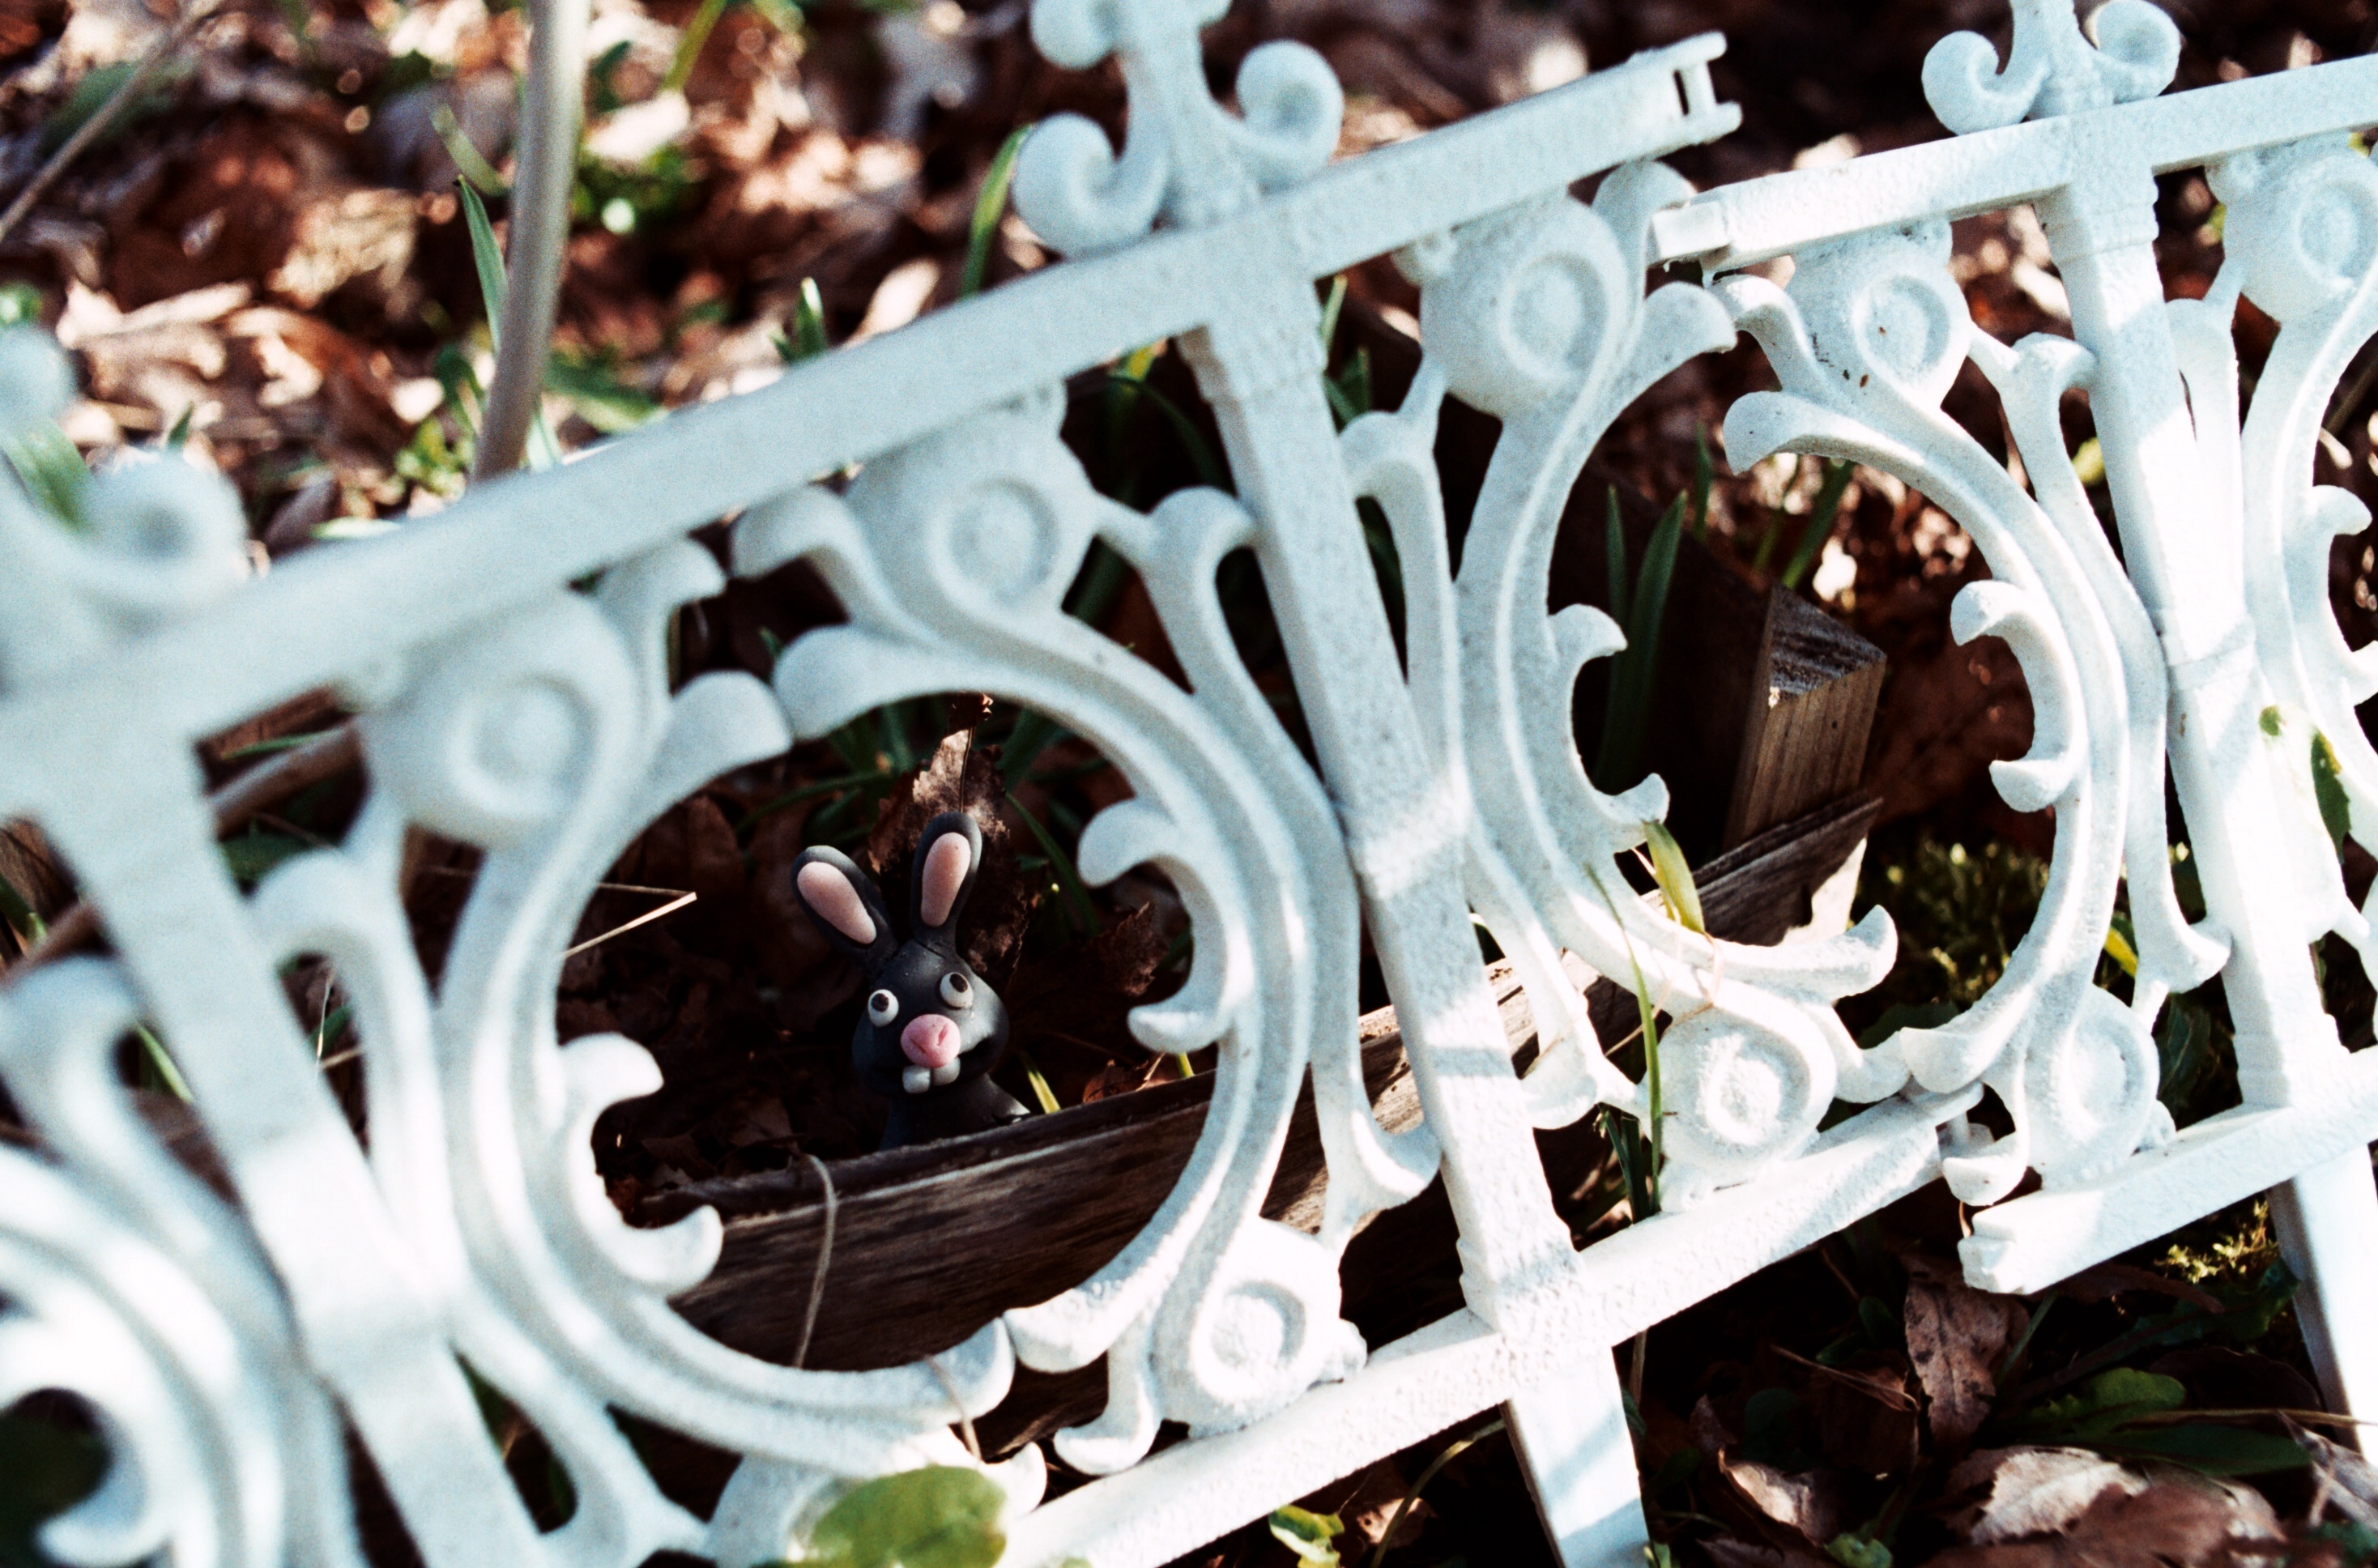
fence, white, flower, fujifilm, food, spring, playing, garden, rabbit, flowers, conejo, lapin, hideandseek, yard, bunny, pentaxmesuper, smcpentaxa35mmf20, hiding, coelho, proplusii